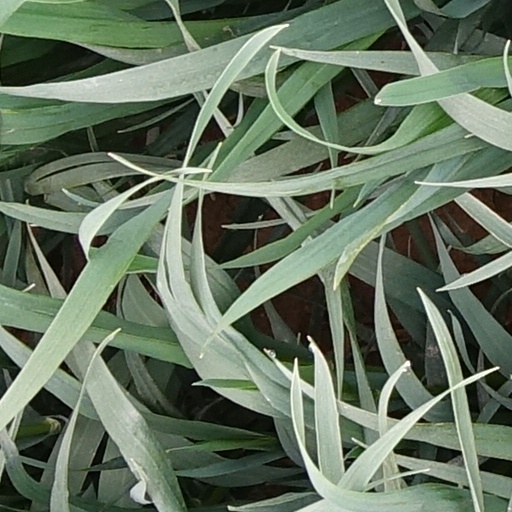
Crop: wheat